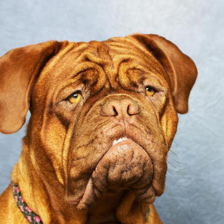
Label: animals